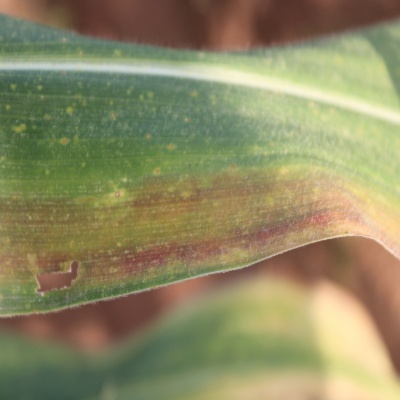
Crop: Maize
Condition: leaf blight